Regents of the University of California v. Bakke

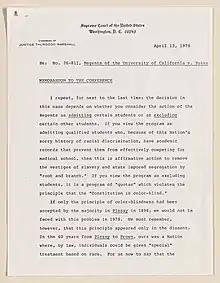

Deliberation began with the justices lobbying each other through written memorandum. At a conference held among justices on October 15, 1977, they decided to request further briefing from the parties on the applicability of Title VI. The supplemental brief for the university was filed on November 16, and argued that Title VI was a statutory version of the Equal Protection Clause of the Fourteenth Amendment and did not allow private plaintiffs, such as Bakke, to pursue a claim under it. Bakke's brief, submitted by Colvin, claimed that Bakke did have a private right of action and that his client did not want the university to suffer the remedy prescribed under Title VI for discriminatory institutions, that is the loss of federal funding, and that he wanted to be admitted to the medical school.